Hurricane Isaias

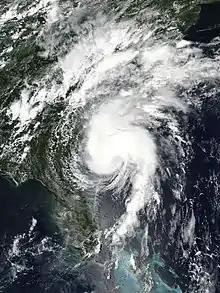
Hurricane Isaias intensifying near The Carolinas on August 3

Hurricane Isaias was a destructive tropical cyclone that caused extensive damage across the Caribbean and the East Coast of the United States while also spawning the strongest tropical cyclone-spawned tornado since Hurricane Rita in 2005. The ninth named storm and second hurricane of the extremely active and record-breaking 2020 Atlantic hurricane season, Isaias originated from a vigorous tropical wave off the coast of Africa that was first identified by the National Hurricane Center on July 23. The tropical wave gradually became more organized and obtained gale-force winds on July 28 before organizing into Tropical Storm Isaias on July 30. Isaias marked the earliest ninth named storm on record, surpassing 2005's Hurricane Irene by eight days. Isaias strengthened into a Category 1 hurricane on the next day, reaching an initial peak of , with a minimum central pressure of 987 mbar (hPa; 29.15 inHg). On August 1, the storm made landfall on North Andros, Bahamas and subsequently weakened to a tropical storm, before paralleling the east coast of Florida and Georgia. As Isaias approached the Carolina coastline, it reintensified back into a hurricane. Soon afterward, Isaias reached its peak intensity, with maximum 1-minute sustained winds of 90 mph (150 km/h) and a minimum central pressure of , before making landfall near Ocean Isle Beach, North Carolina, at 03:10 UTC on August 4, at the same intensity. The storm proceeded to accelerate up the East Coast of the United States as a strong tropical storm, before transitioning into an extratropical cyclone over Quebec on August 4. Isaias's extratropical remnants persisted for another day, before dissipating on August 5.